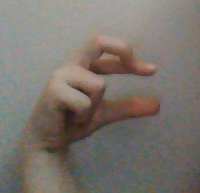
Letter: thal